Zagreb Philharmonic Orchestra

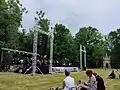
Zagreb Philharmonic Orchestra performing in Novi Dvori of Zaprešić.

The Zagreb Philharmonic Orchestra (Croatian: Zagrebačka filharmonija) is a Croatian orchestra based in Zagreb. The orchestra gives its concerts principally at the Vatroslav Lisinski Concert Hall and at the Croatian National Theatre, Zagreb.